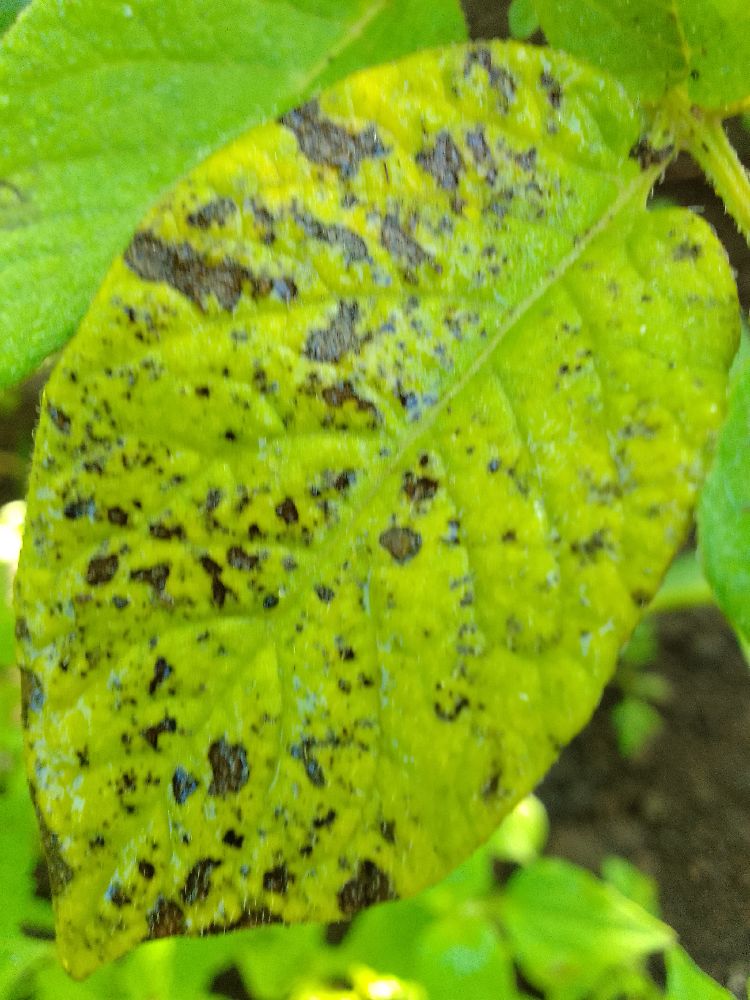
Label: Early blight